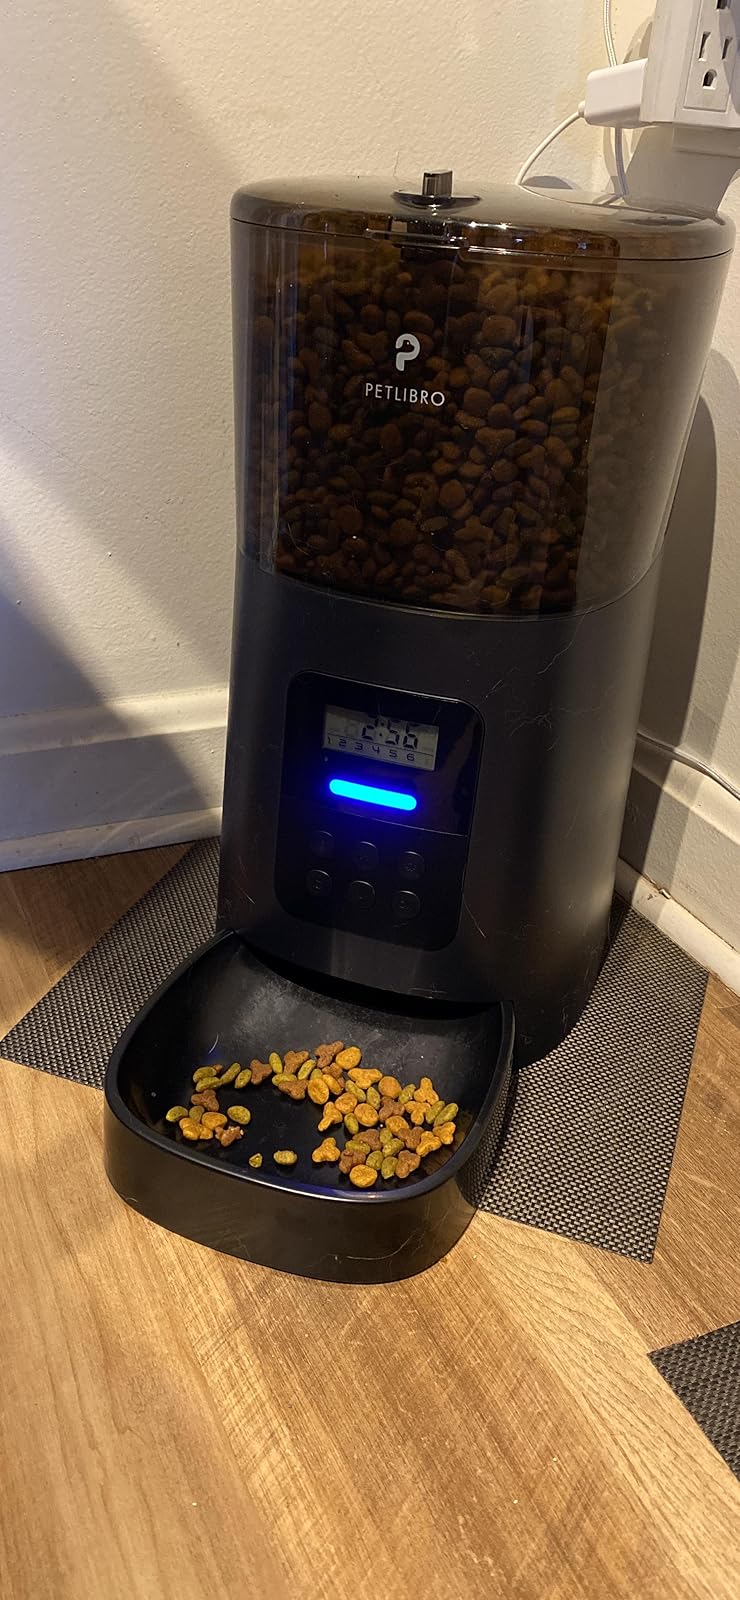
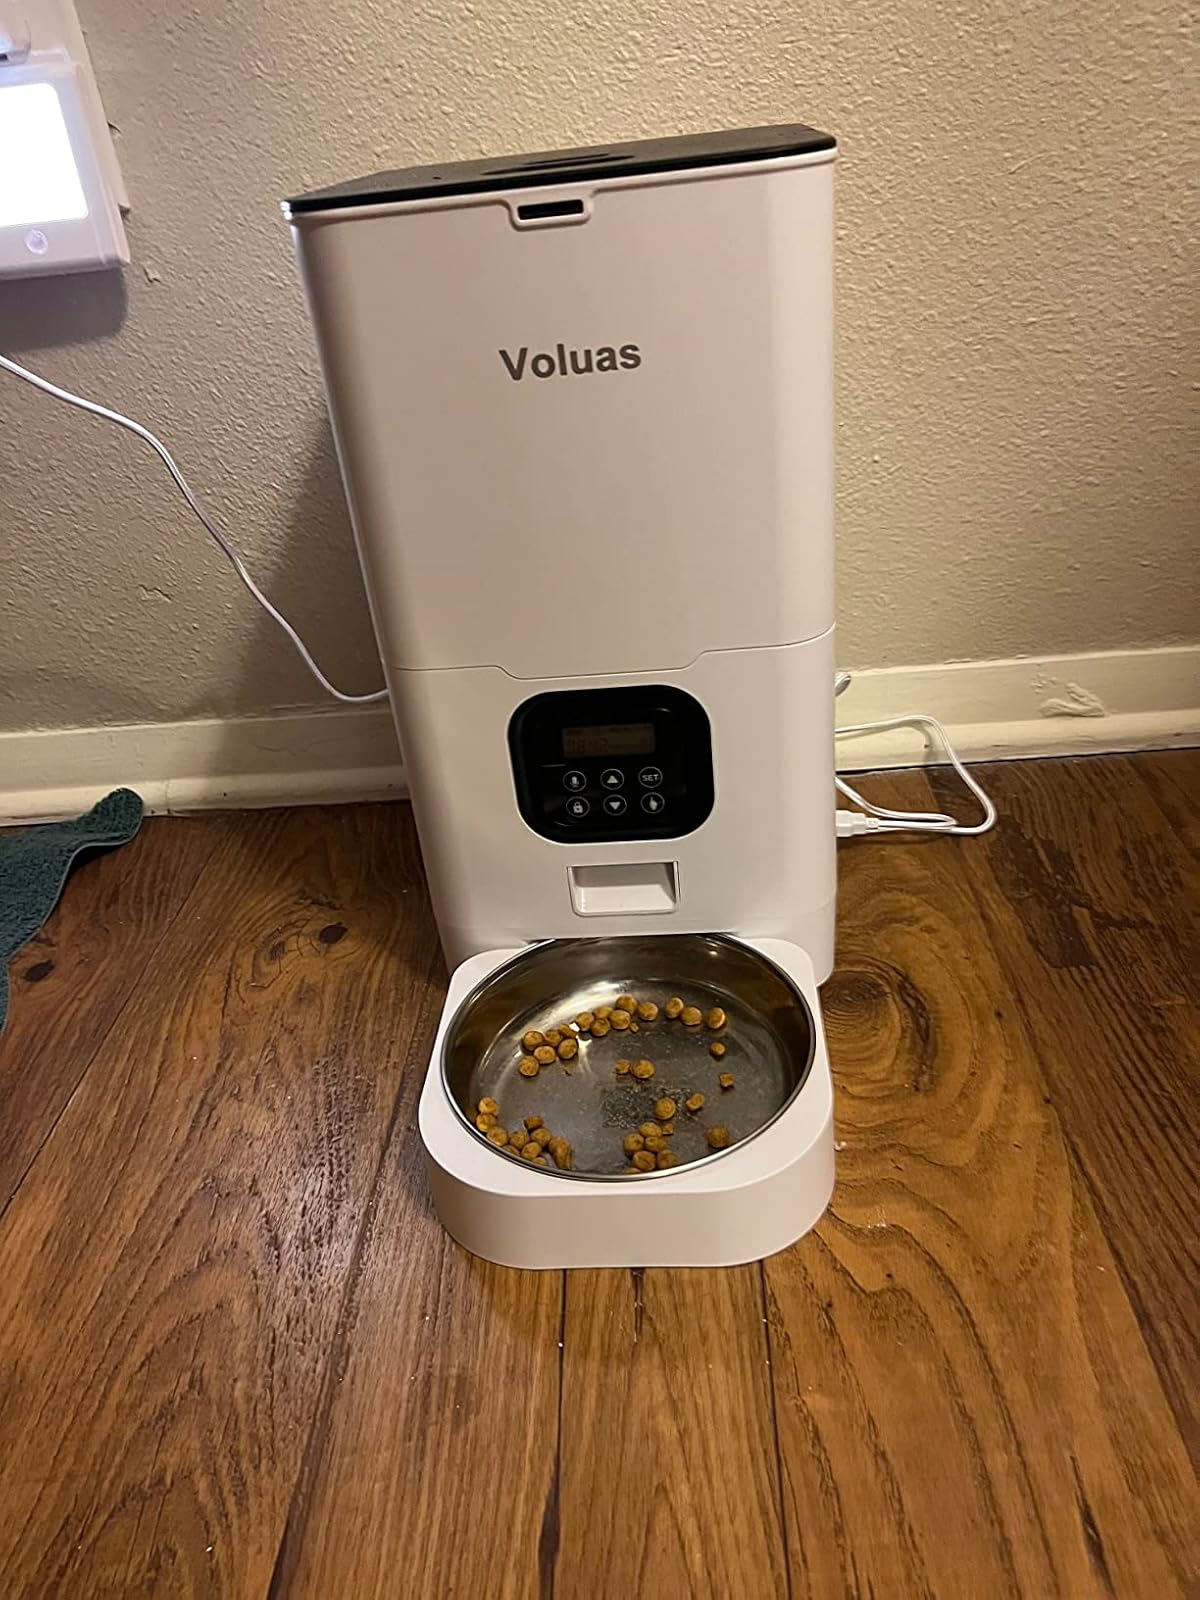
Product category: items_feeder
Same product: no